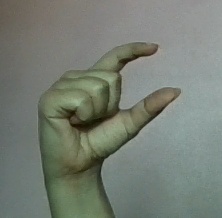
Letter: dal